Elastomeric respirator

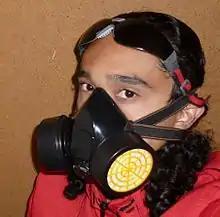
Similar mask with generic flat disk filters.

Elastomeric respirators, also called reusable air-purifying respirators, seal to the face with elastomeric material, which may be a natural or synthetic rubber. They are generally reusable.